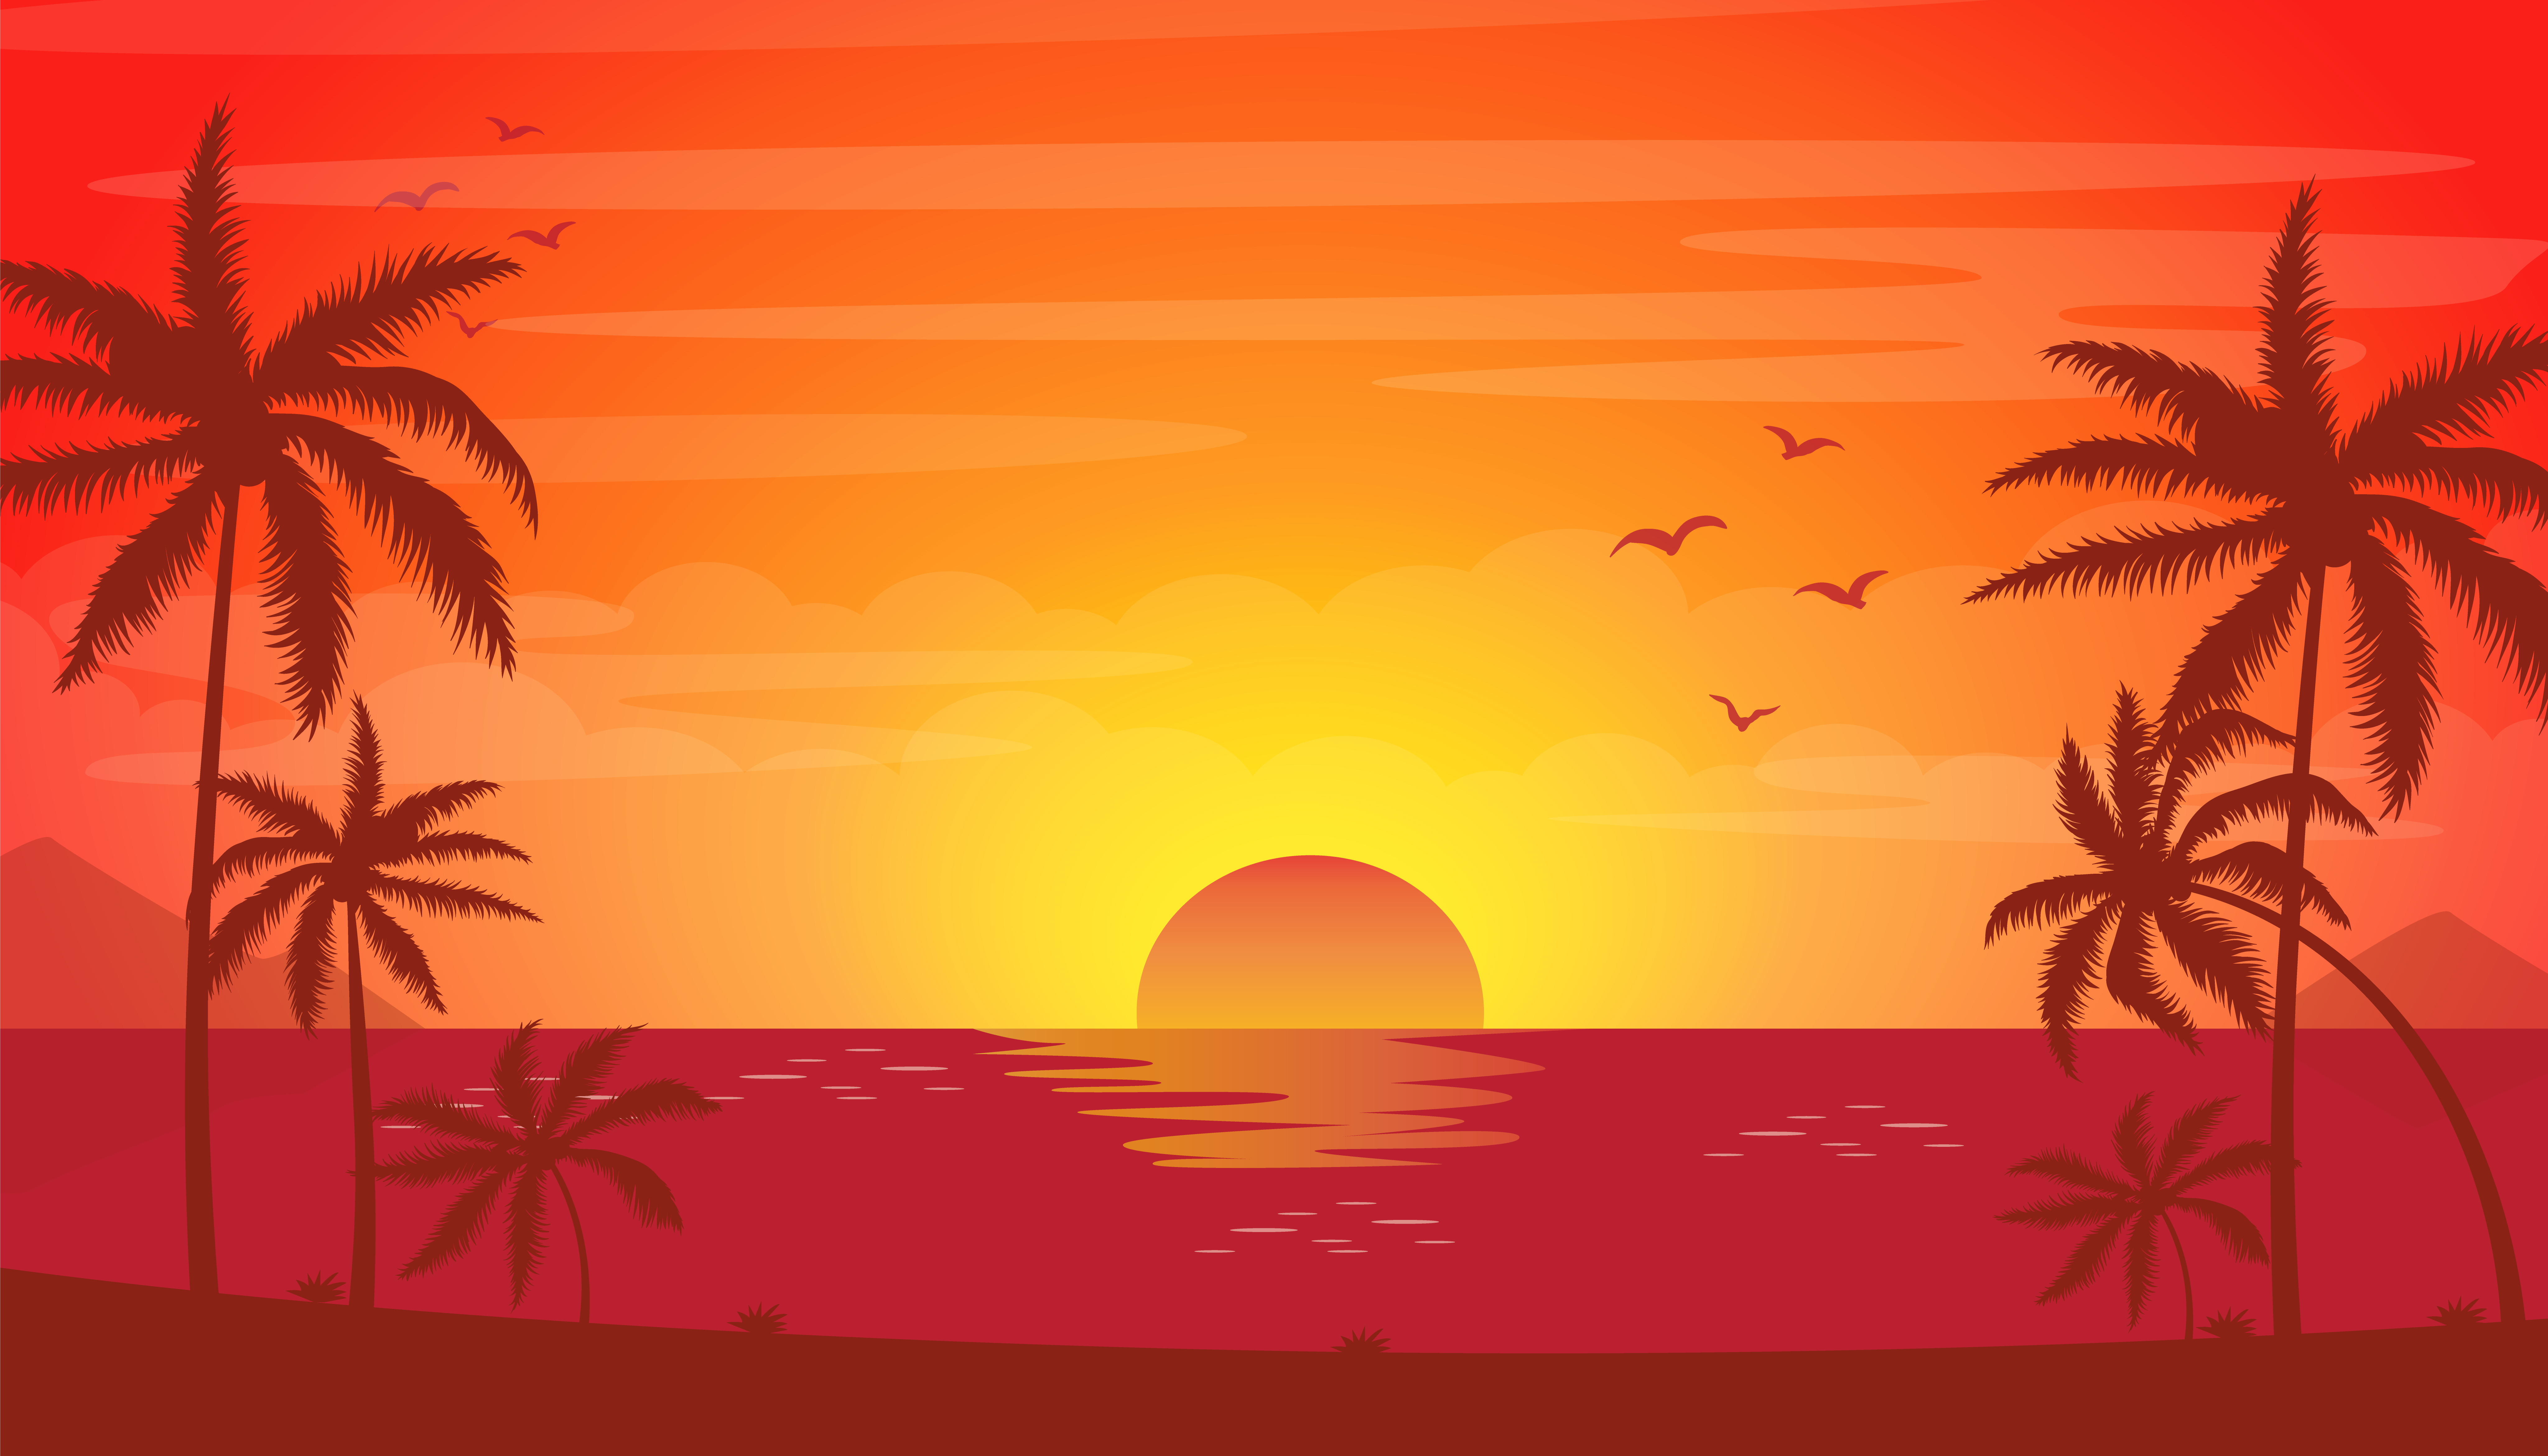
sunshine, sky, sunset, orange, palm tree, sunrise, computer wallpaper, arecales, afterglow, calm, dawn, illustration, sun